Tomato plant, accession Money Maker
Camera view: vertical (180 deg); turntable rotation: 180 degrees
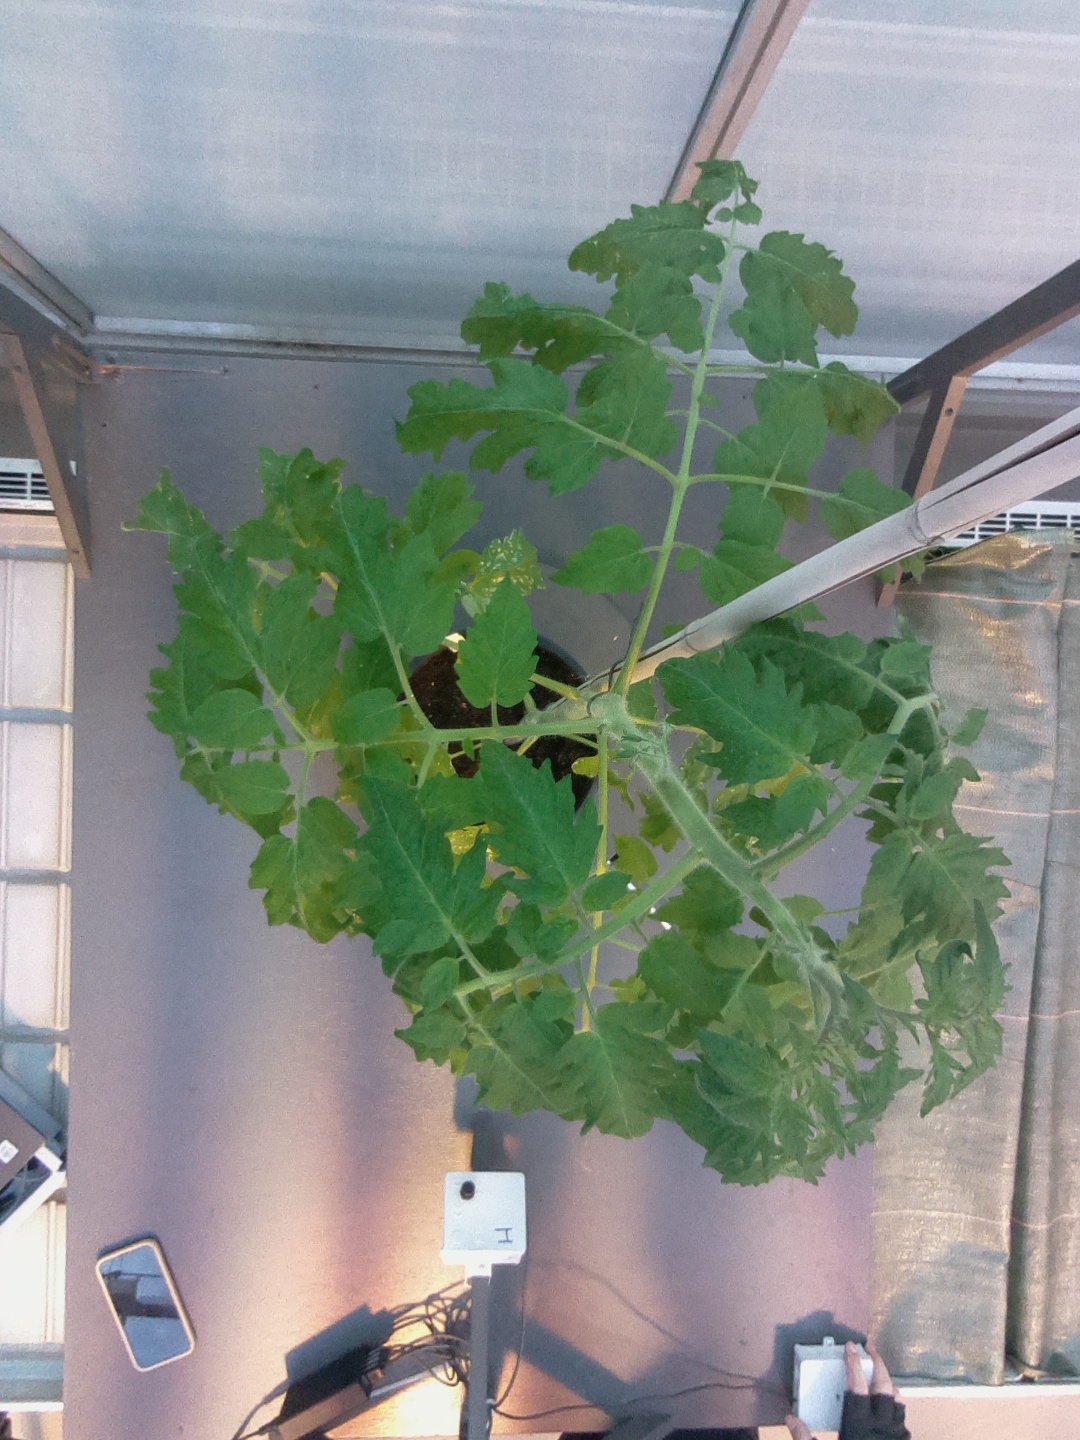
BBCH growth stage 64: 40%-50% of flowers open